Ashiyagawa Station

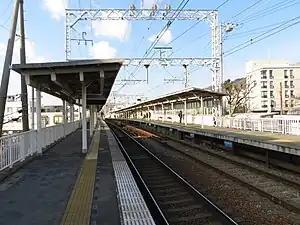
Ashiyagawa Station platforms

is a passenger railway station located in the city of Ashiya, Hyōgo Prefecture, Japan. It is operated by the private transportation company Hankyu Railway.